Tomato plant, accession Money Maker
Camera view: horizontal (90 deg, fisheye); turntable rotation: 210 degrees
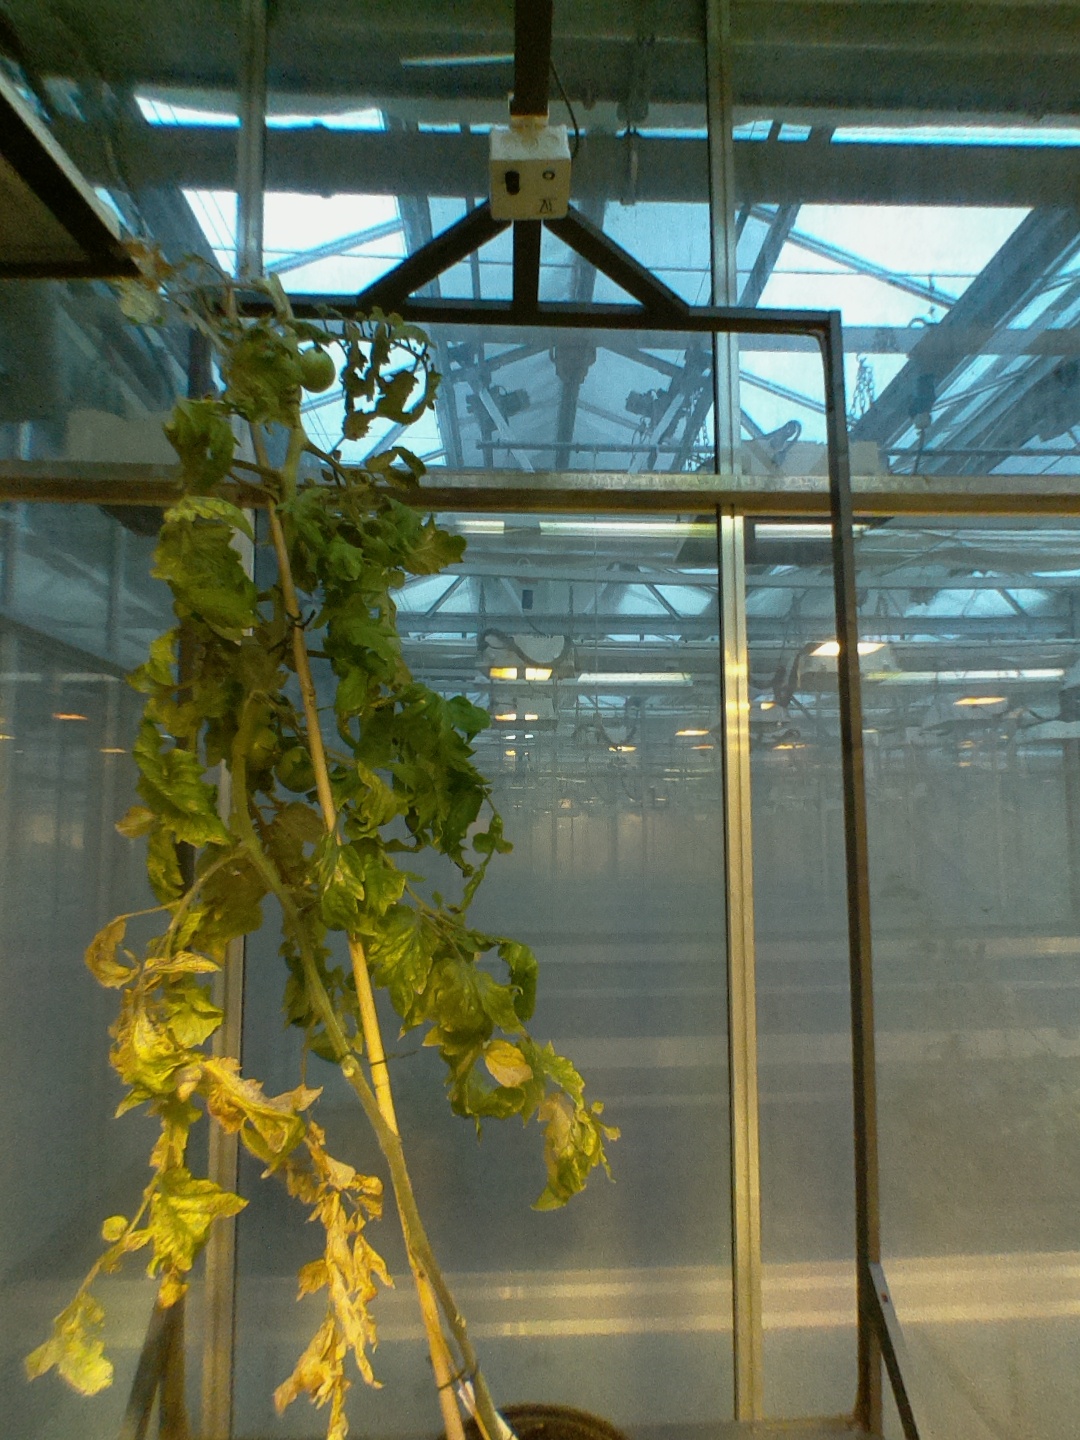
BBCH growth stage 84: 40%-50% of fruits show typical fully ripe color